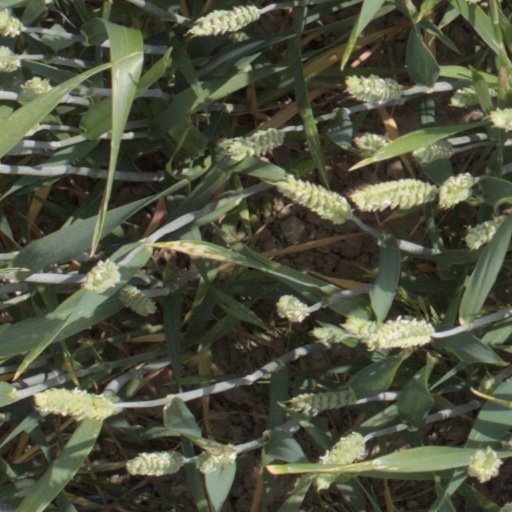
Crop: wheat